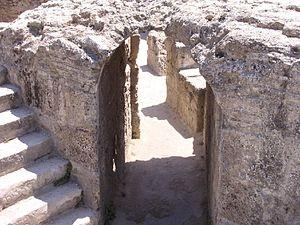
Thermes d’Antonin.